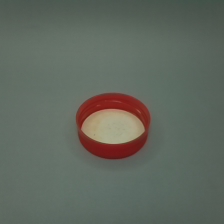
Color: red/orange/pink/fuchsia/brown
Cap type: standard cap